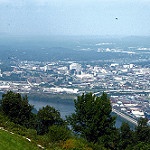
Label: mountain